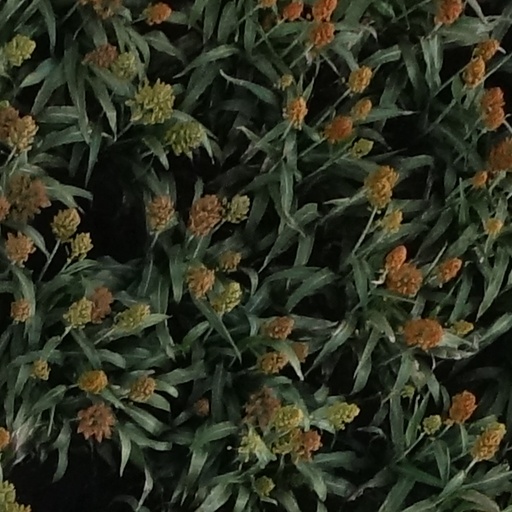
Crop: sorghum